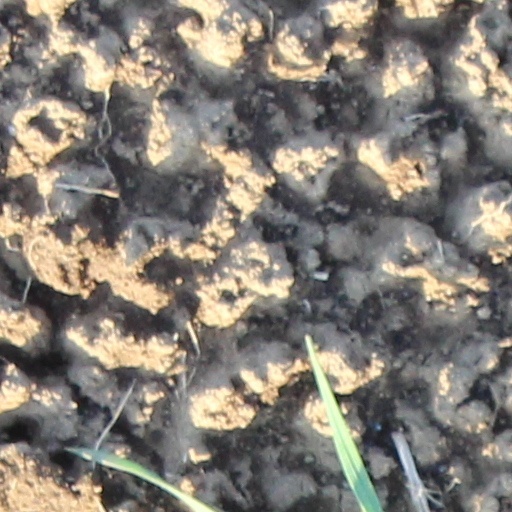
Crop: wheat